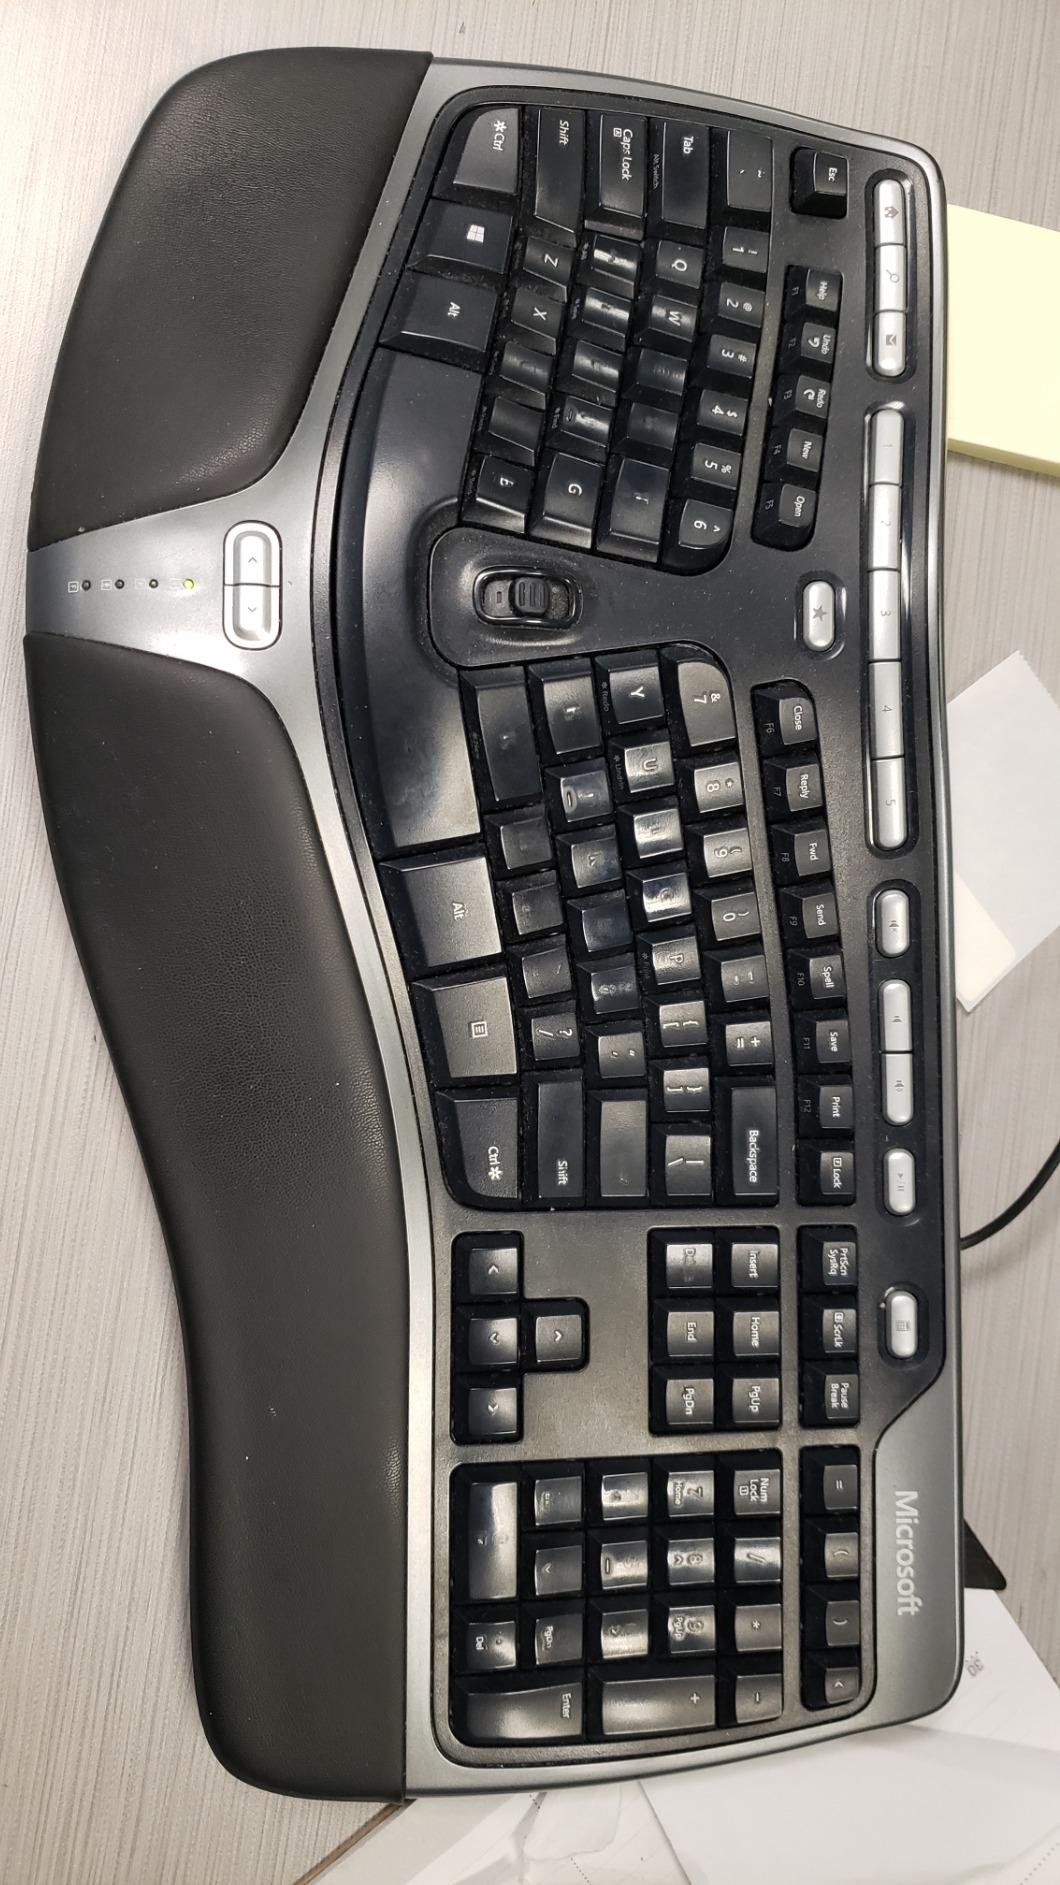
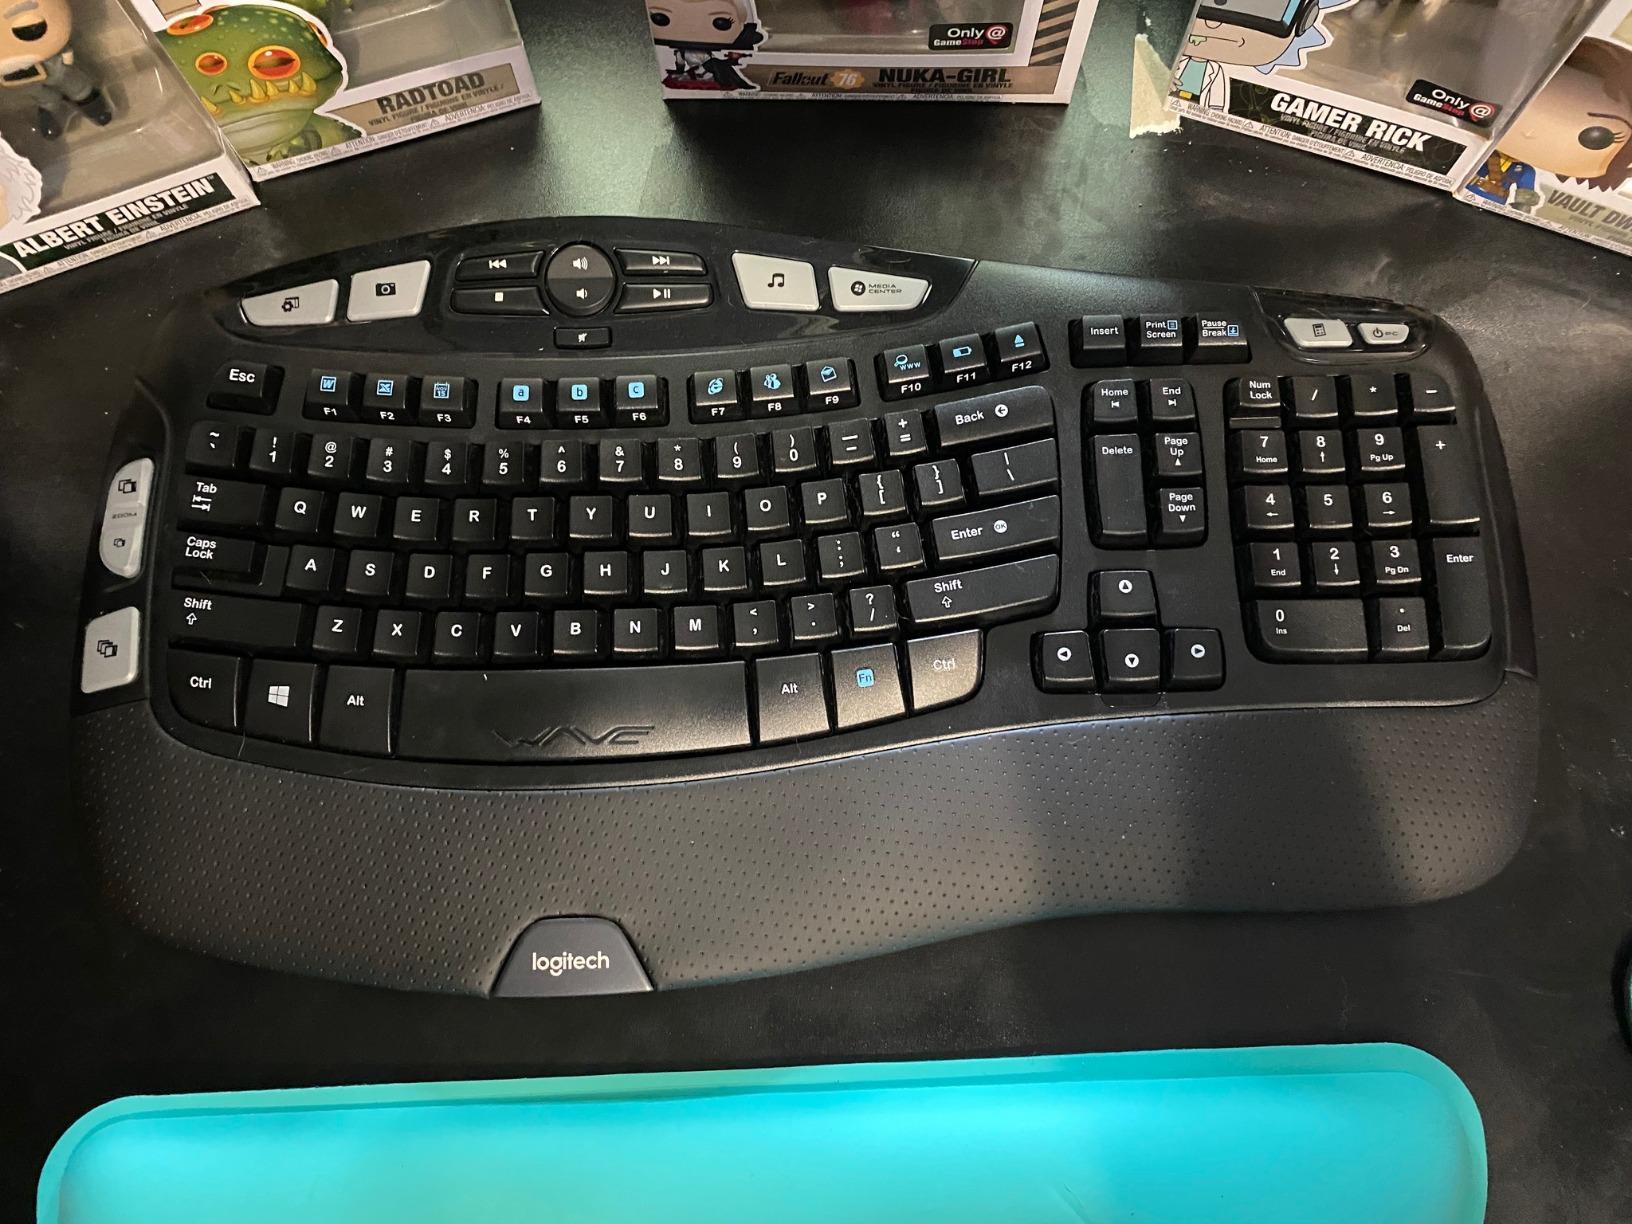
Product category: keyboard
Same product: no